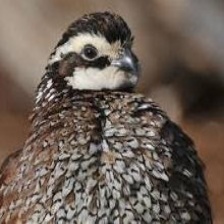
Species: MASKED BOBWHITE
Scientific name: COLINUS VIRGINIANUS RIDGWAYI
ImageNet parent category: quail